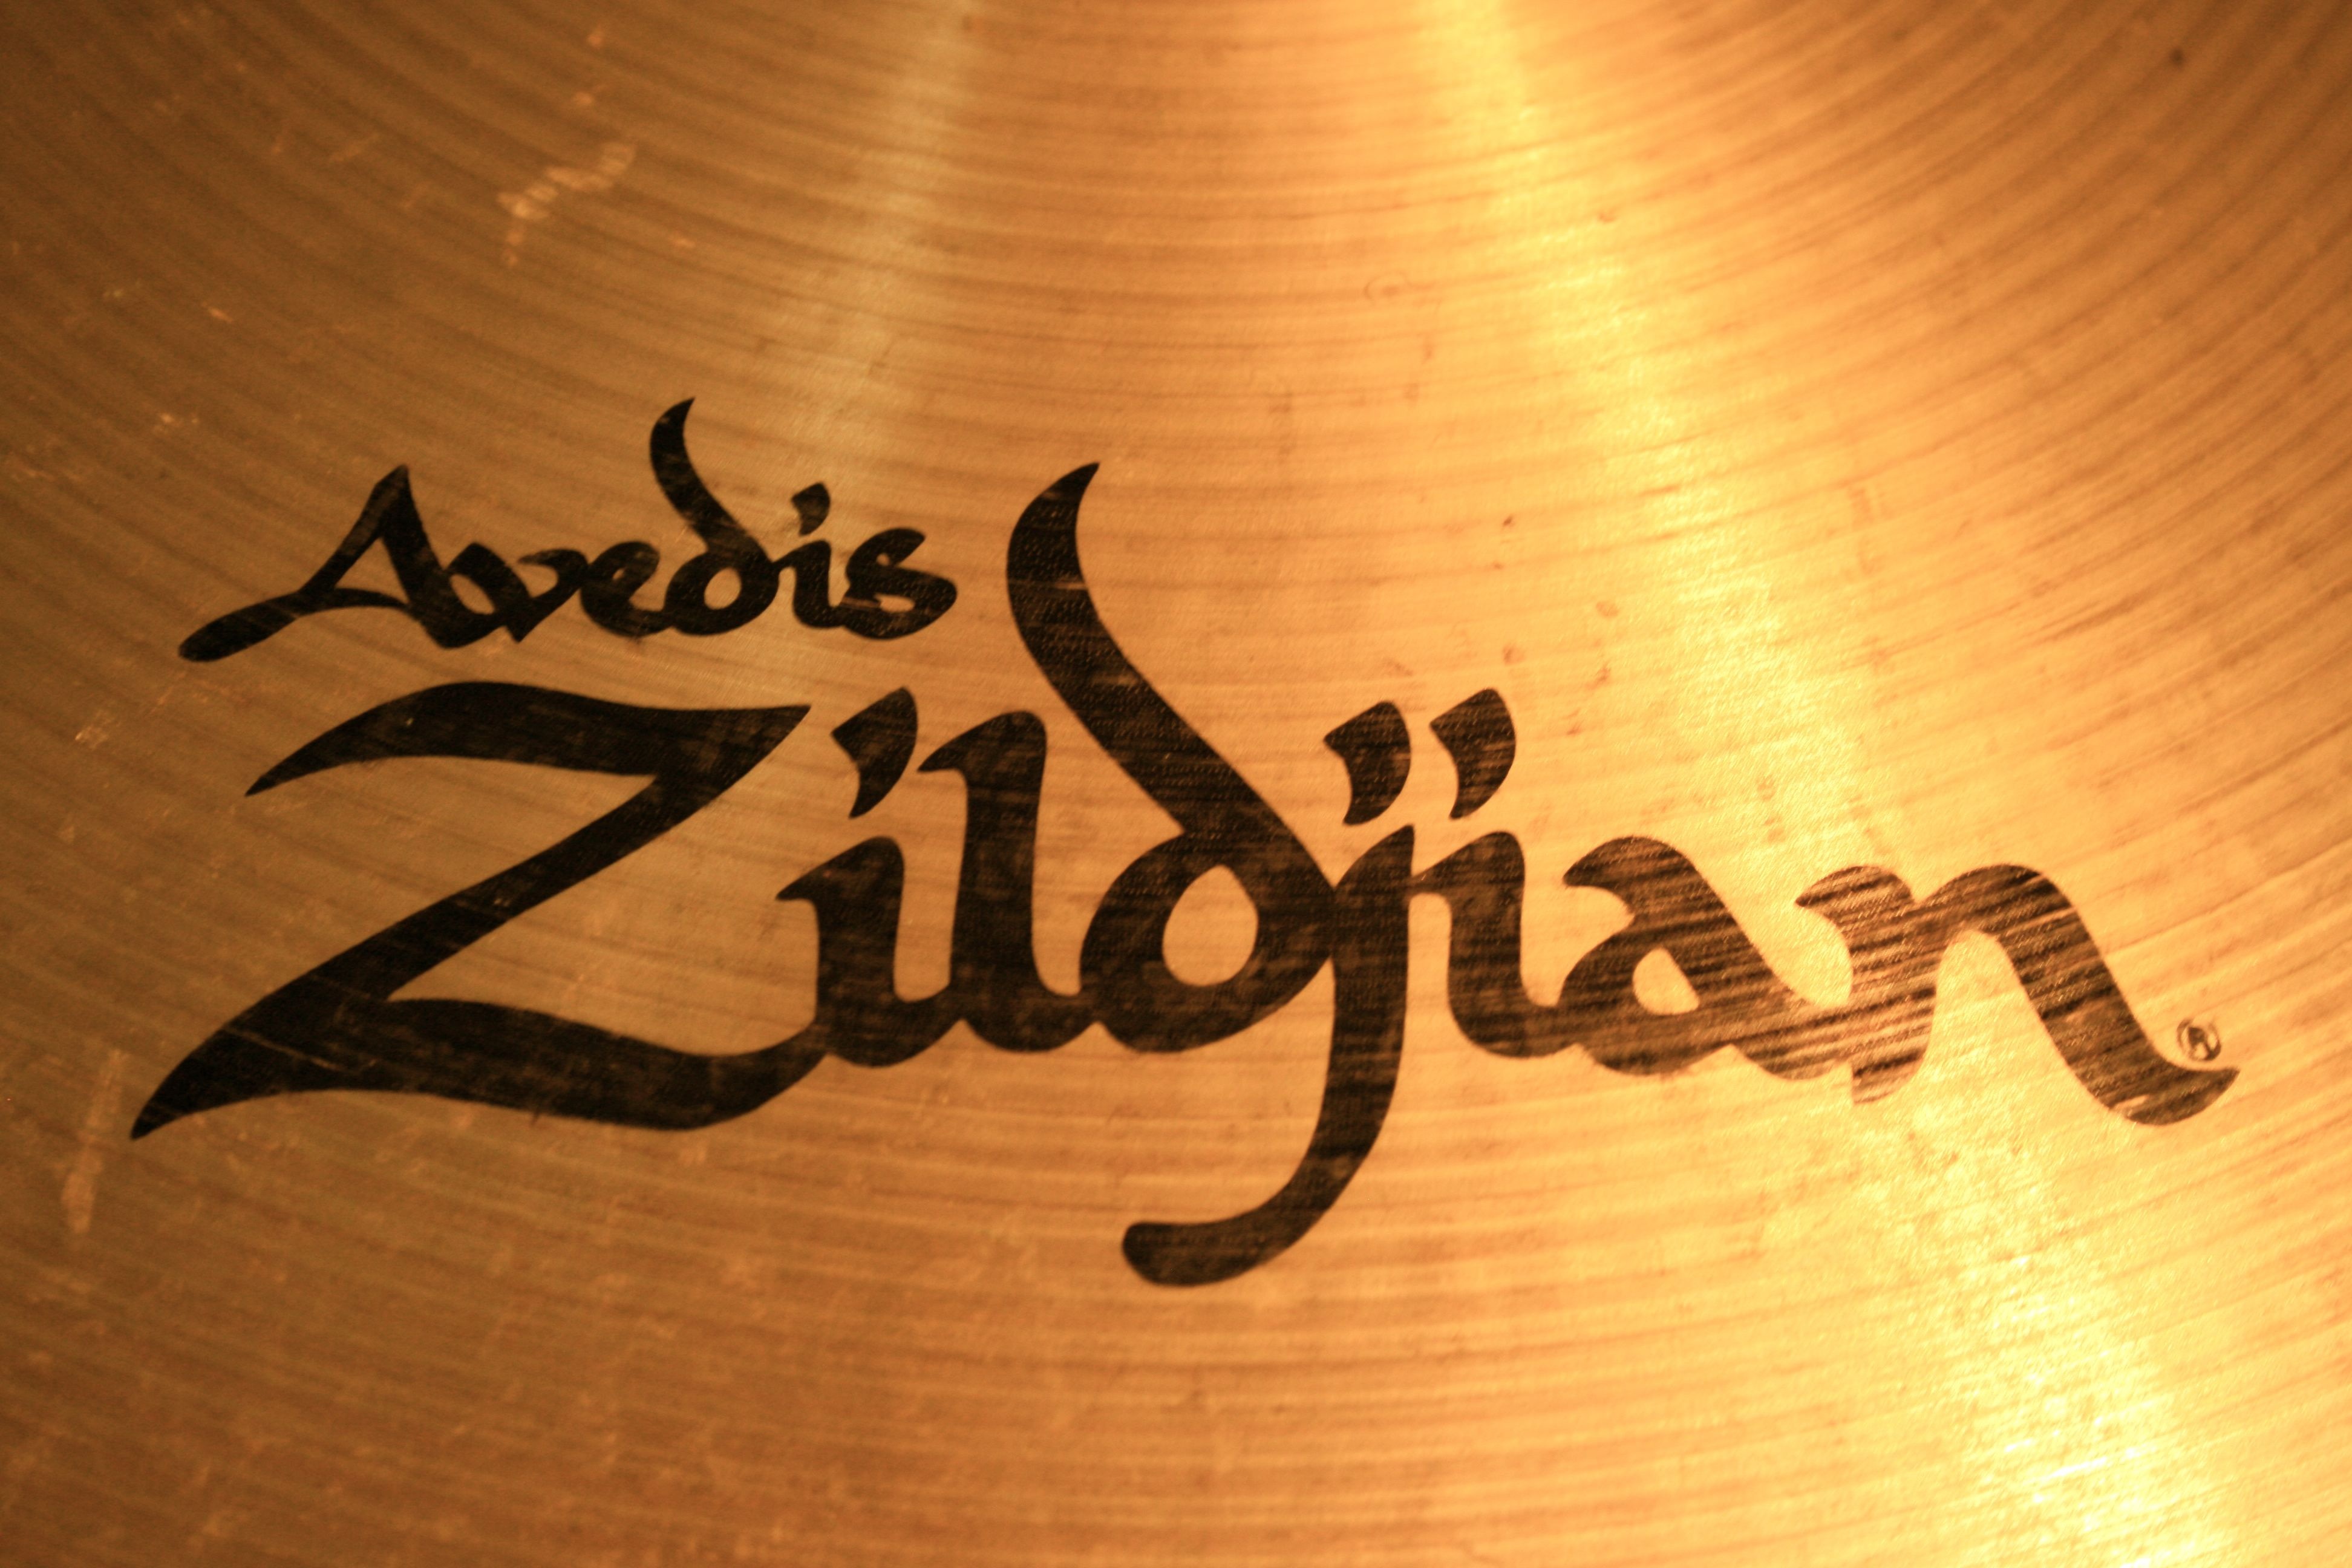
number, crash, font, art, text, calligraphy, drums, basin, cymbal, zildjian avedis